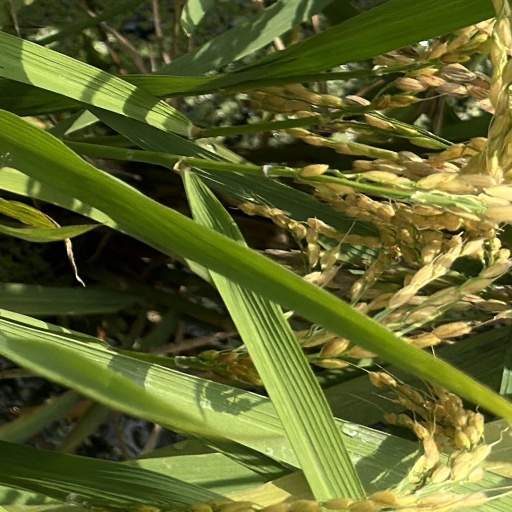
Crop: rice